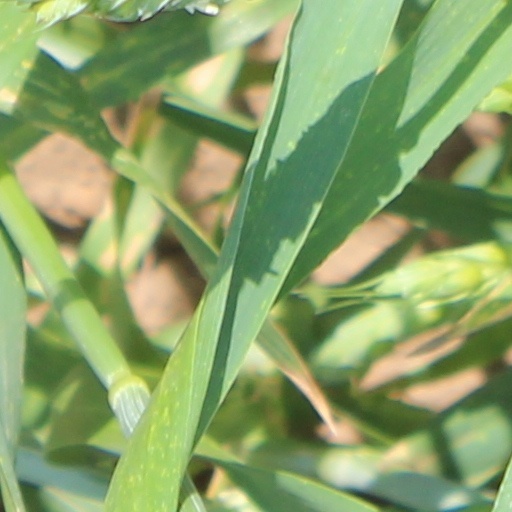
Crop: wheat